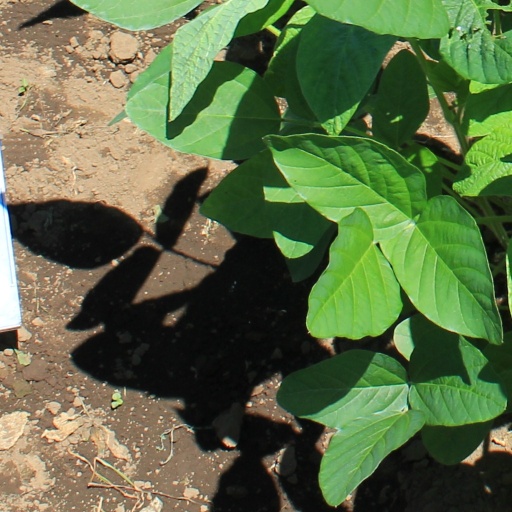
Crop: soybean